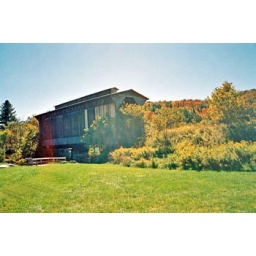
A wooden covered railroad bridge still used in Wolcott, Vermont.